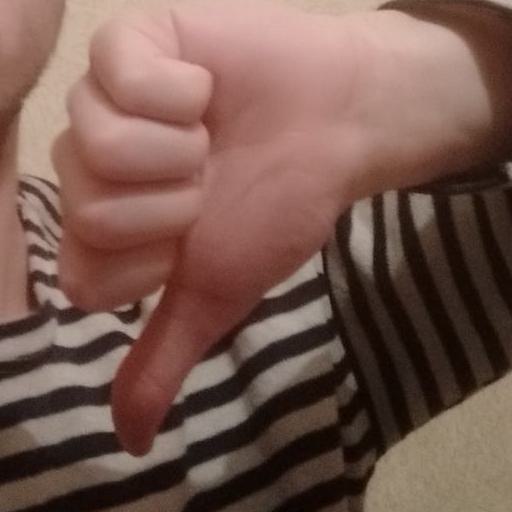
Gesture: dislike